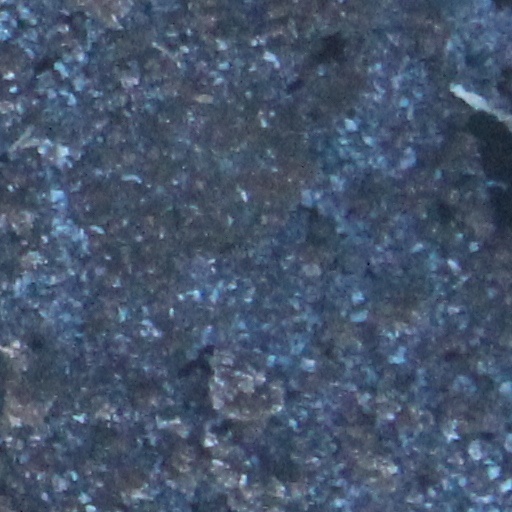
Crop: wheat